Toyota Gazoo Racing

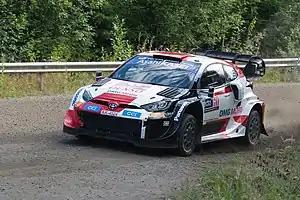
Esapekka Lappi with the GR Yaris Rally1 at Rally Finland 2022

The Toyota Gazoo Racing World Rally Team (TGR WRT) is based in Jyväskylä, Finland. The team was established and operated by an independent company, Tommi Mäkinen Racing, upon request of Toyota for their return to the championship in 2017. TGR Europe later purchased Tommi Mäkinen Racing and its assets in 2020, bringing the team under the manufacturer's control.